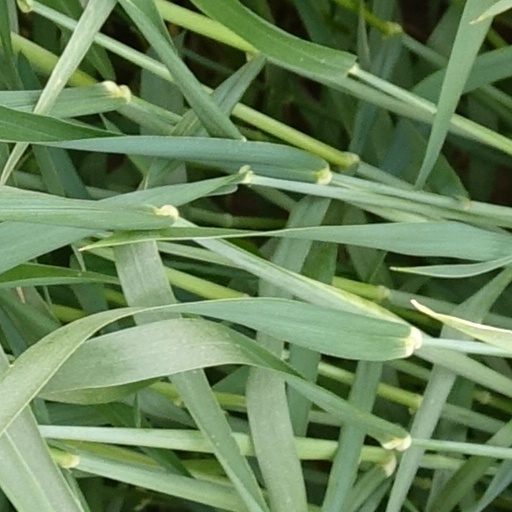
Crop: wheat